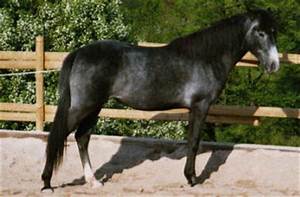
Label: horse